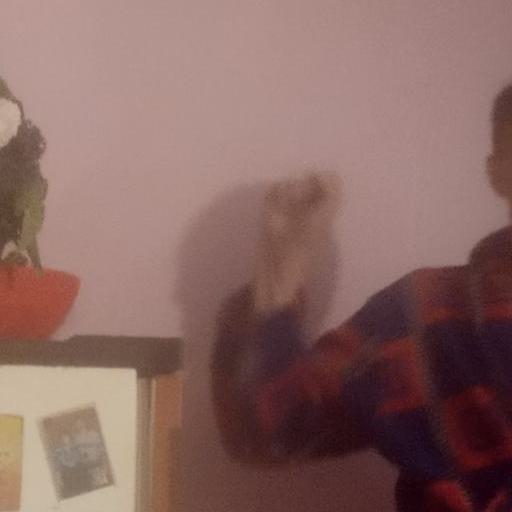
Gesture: fist